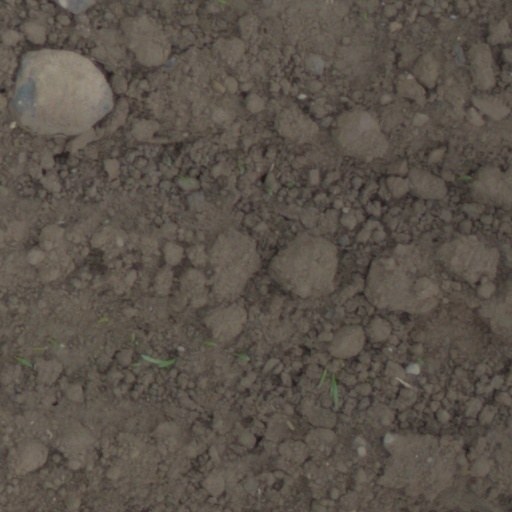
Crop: wheat